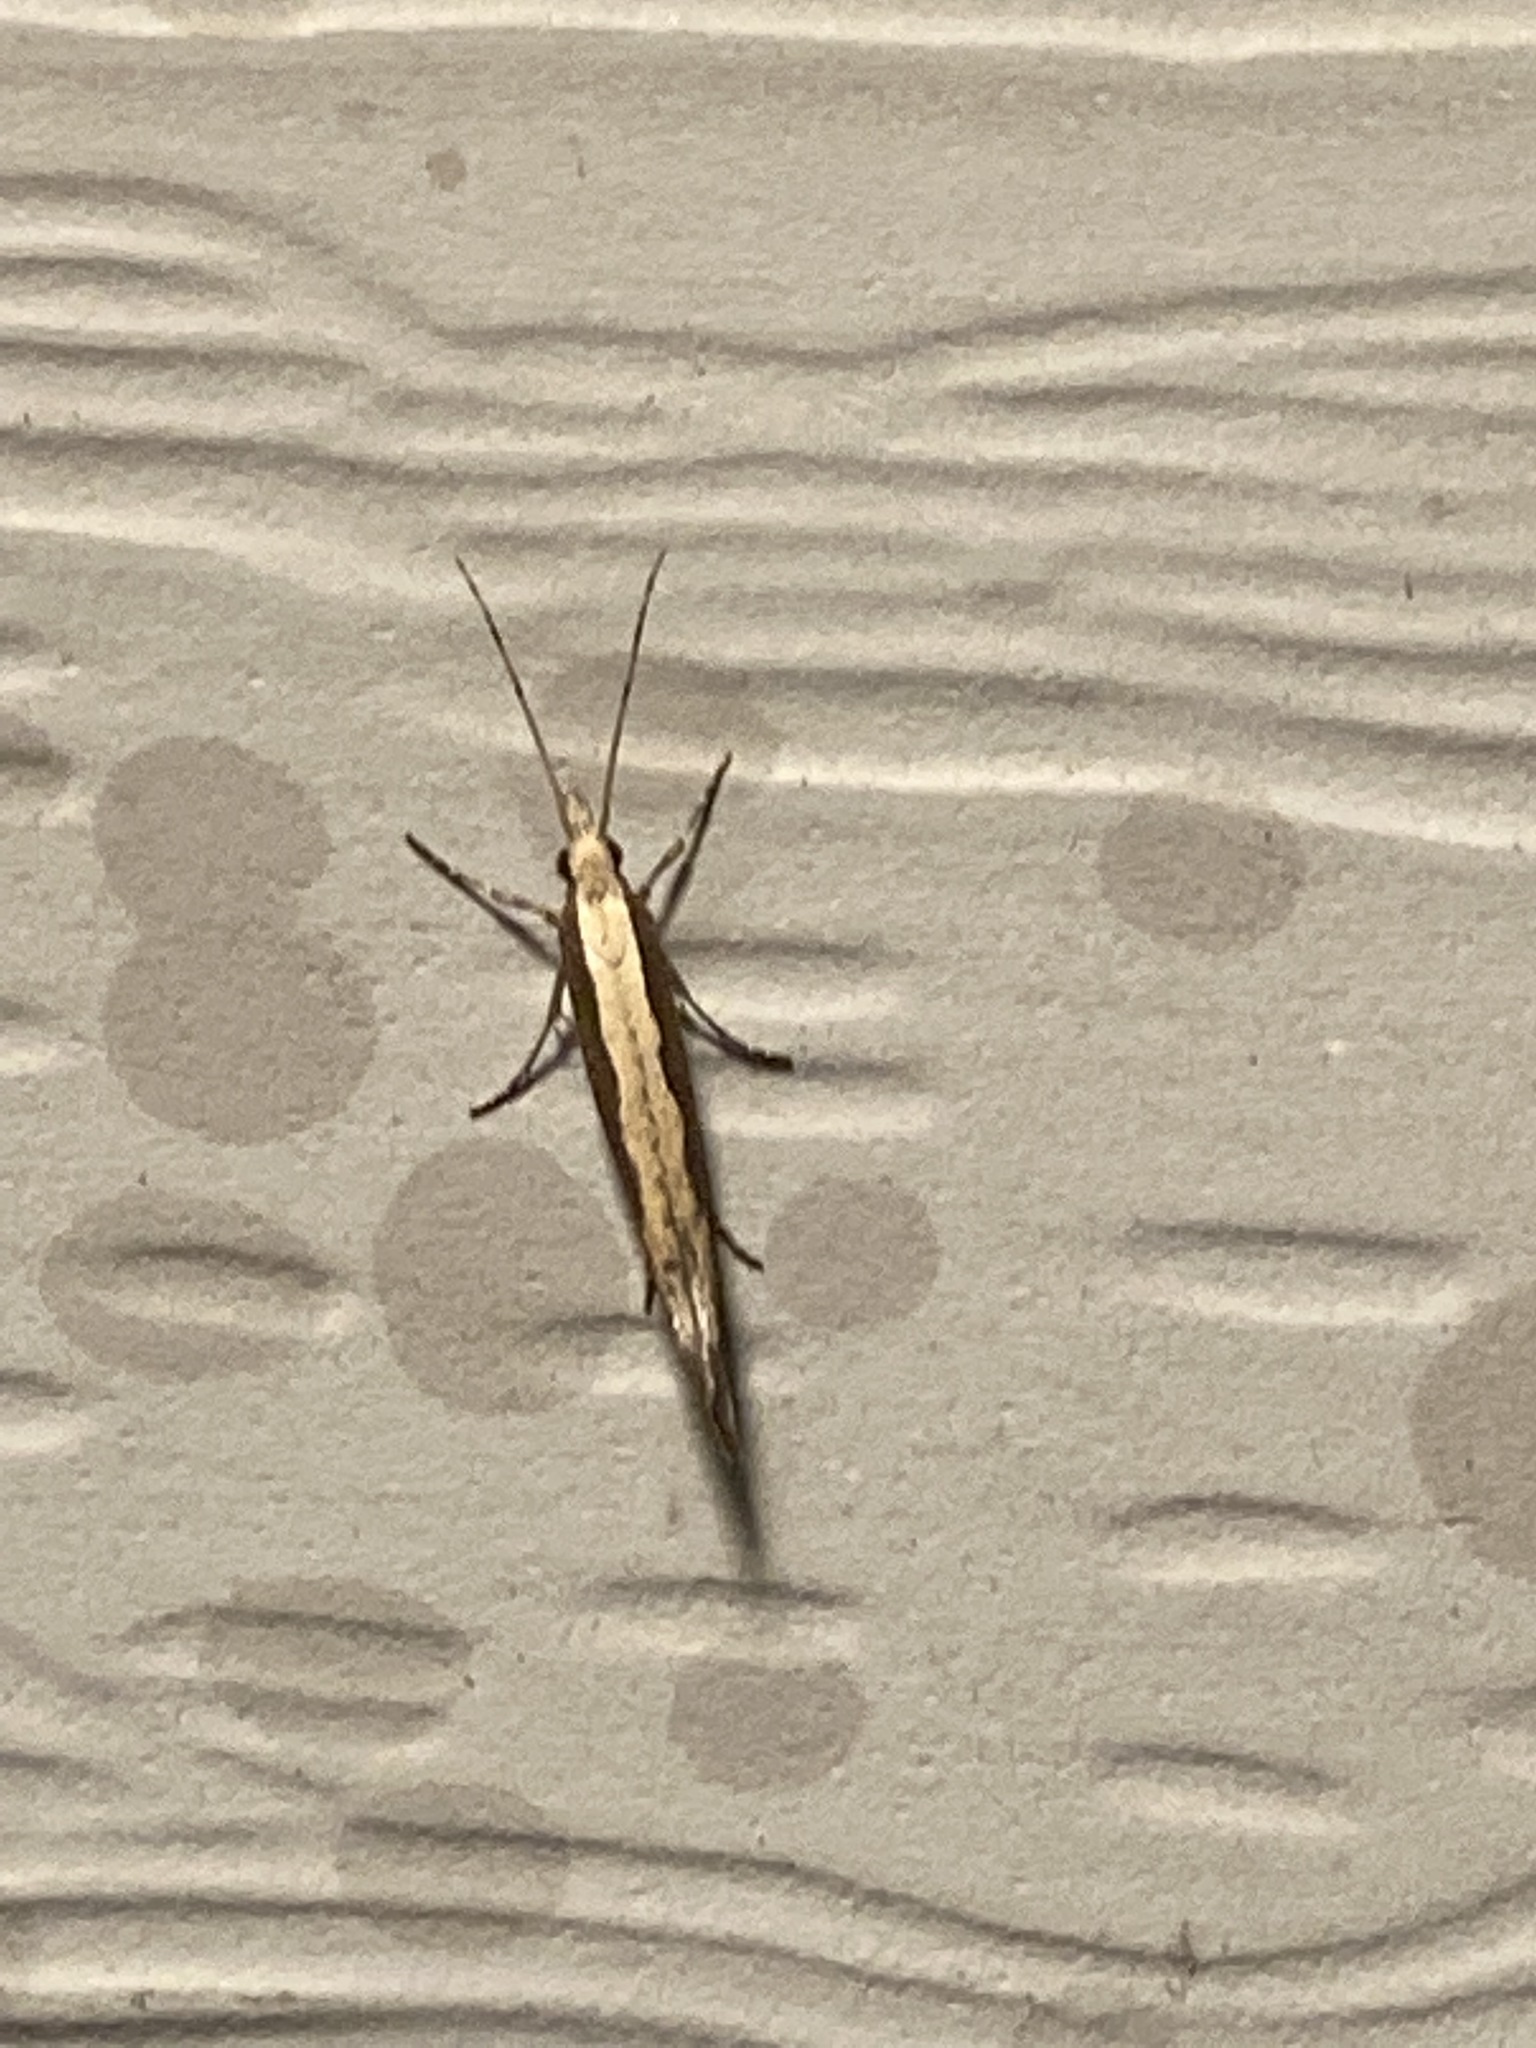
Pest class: diamondback_moth